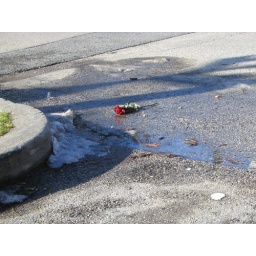
waiting for smoot at xandos; saw a rose just lying in the street in the brackish melting snow